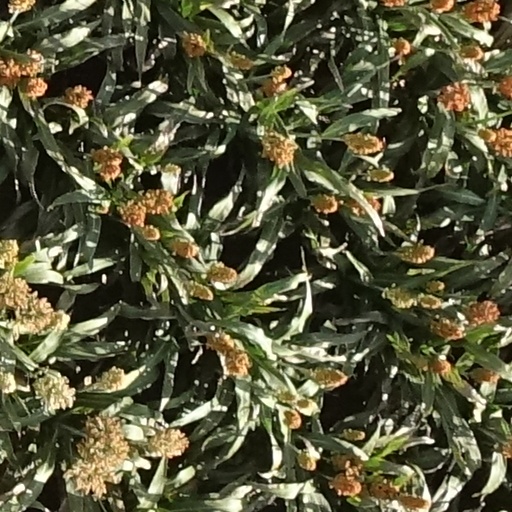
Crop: sorghum